Siddhartha Deb

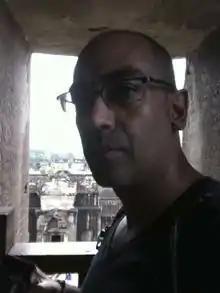
Siddhartha Deb in 2012

He was born in Shillong, the capital city of Meghalaya state in northeastern India. He was educated at Calcutta University and at Columbia University, US. Deb began his career in journalism as a sports journalist in Calcutta in 1994 before moving to Delhi where he wrote longform features, cultural essays, and book reviews. His work included longform pieces on the drowning of 68 coal miners in present-day Jharkhand, the life of migrant workers at a spice market in Delhi, and the fate of Muslim singers who historically performed at Hindu and Sikh religious ceremonies as well at Muslim places of worship, and who were being marginalized by India's simultaneous embrace of neoliberalism and Hindu nationalism.